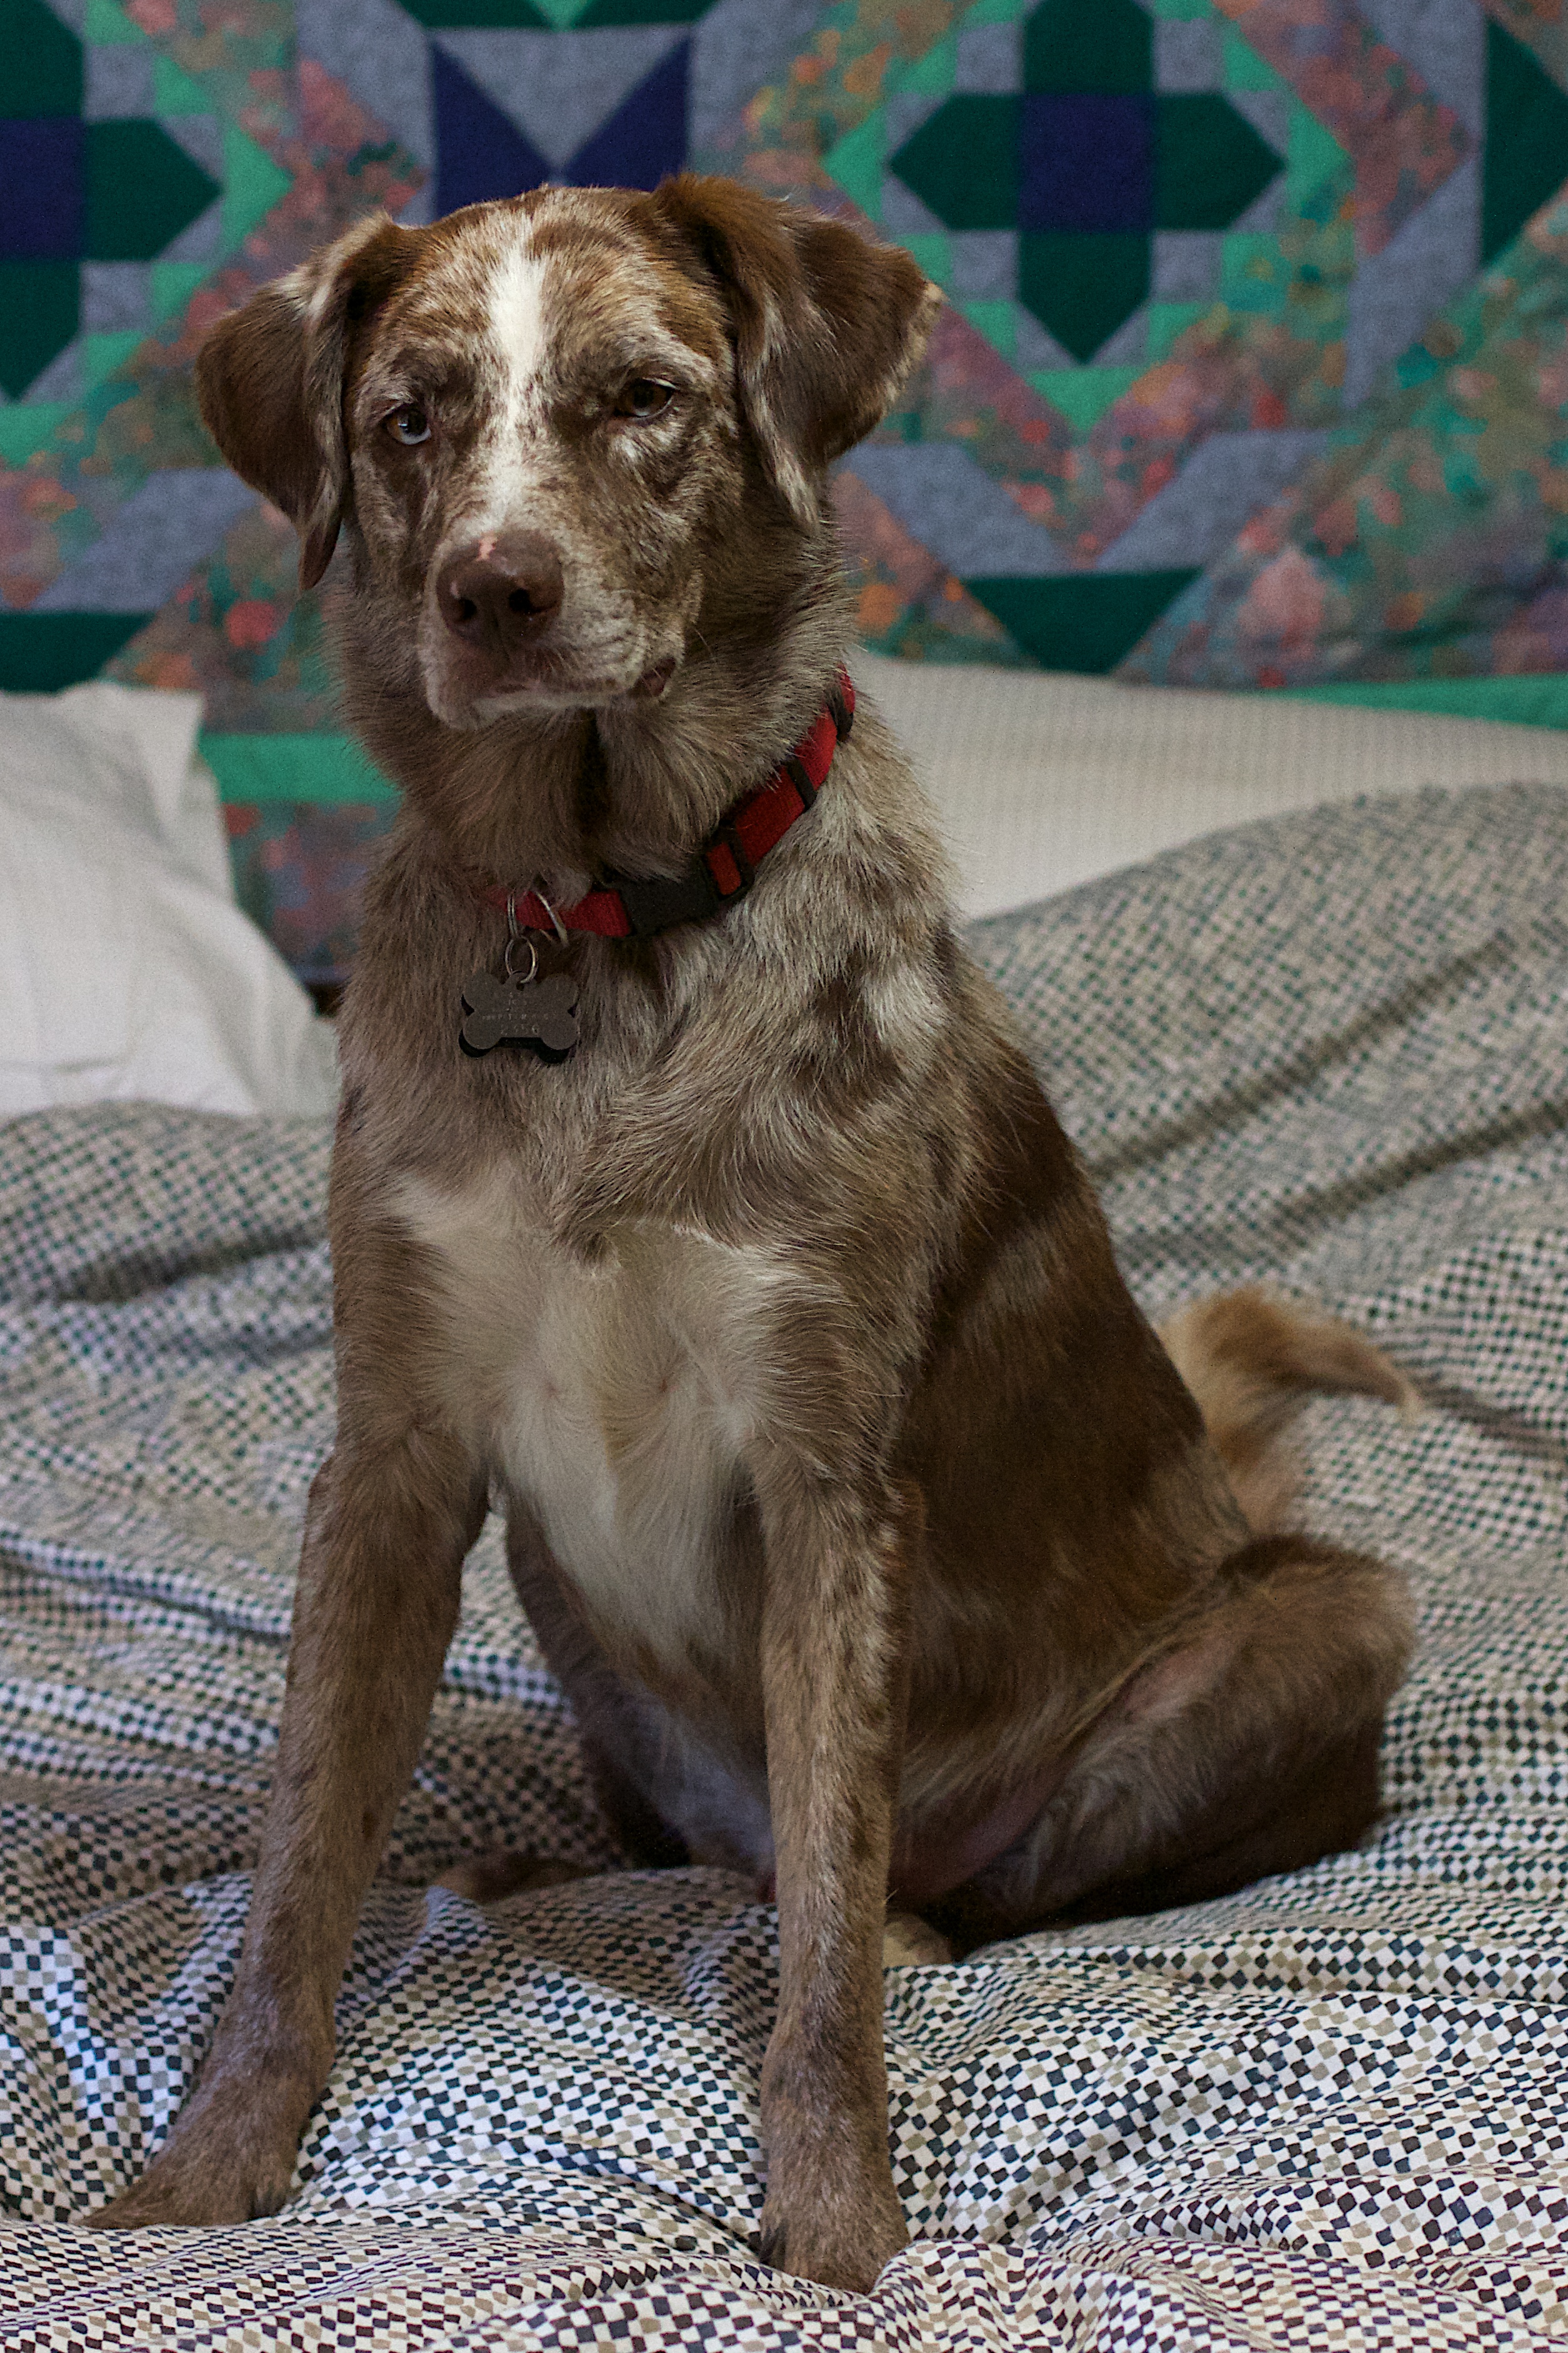
puppy, dog, mammal, vertebrate, dog breed, street dog, dog like mammal, dog crossbreeds